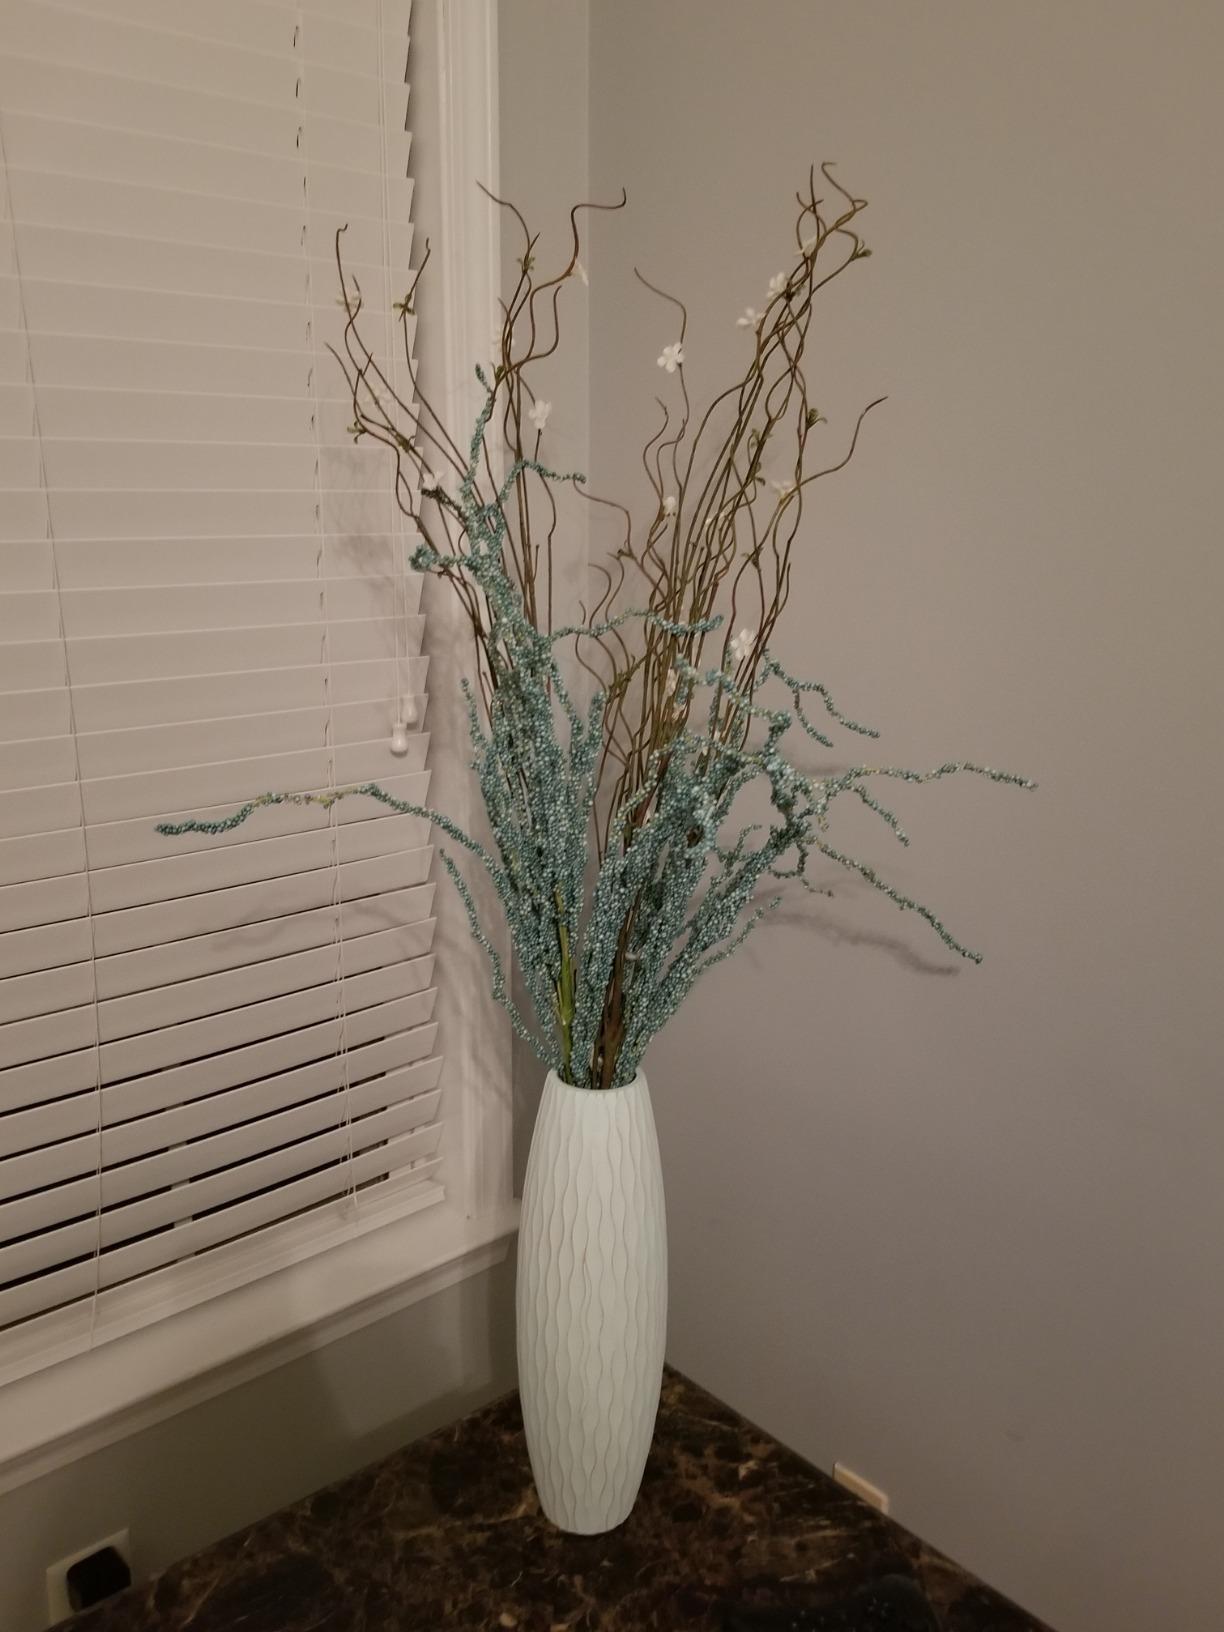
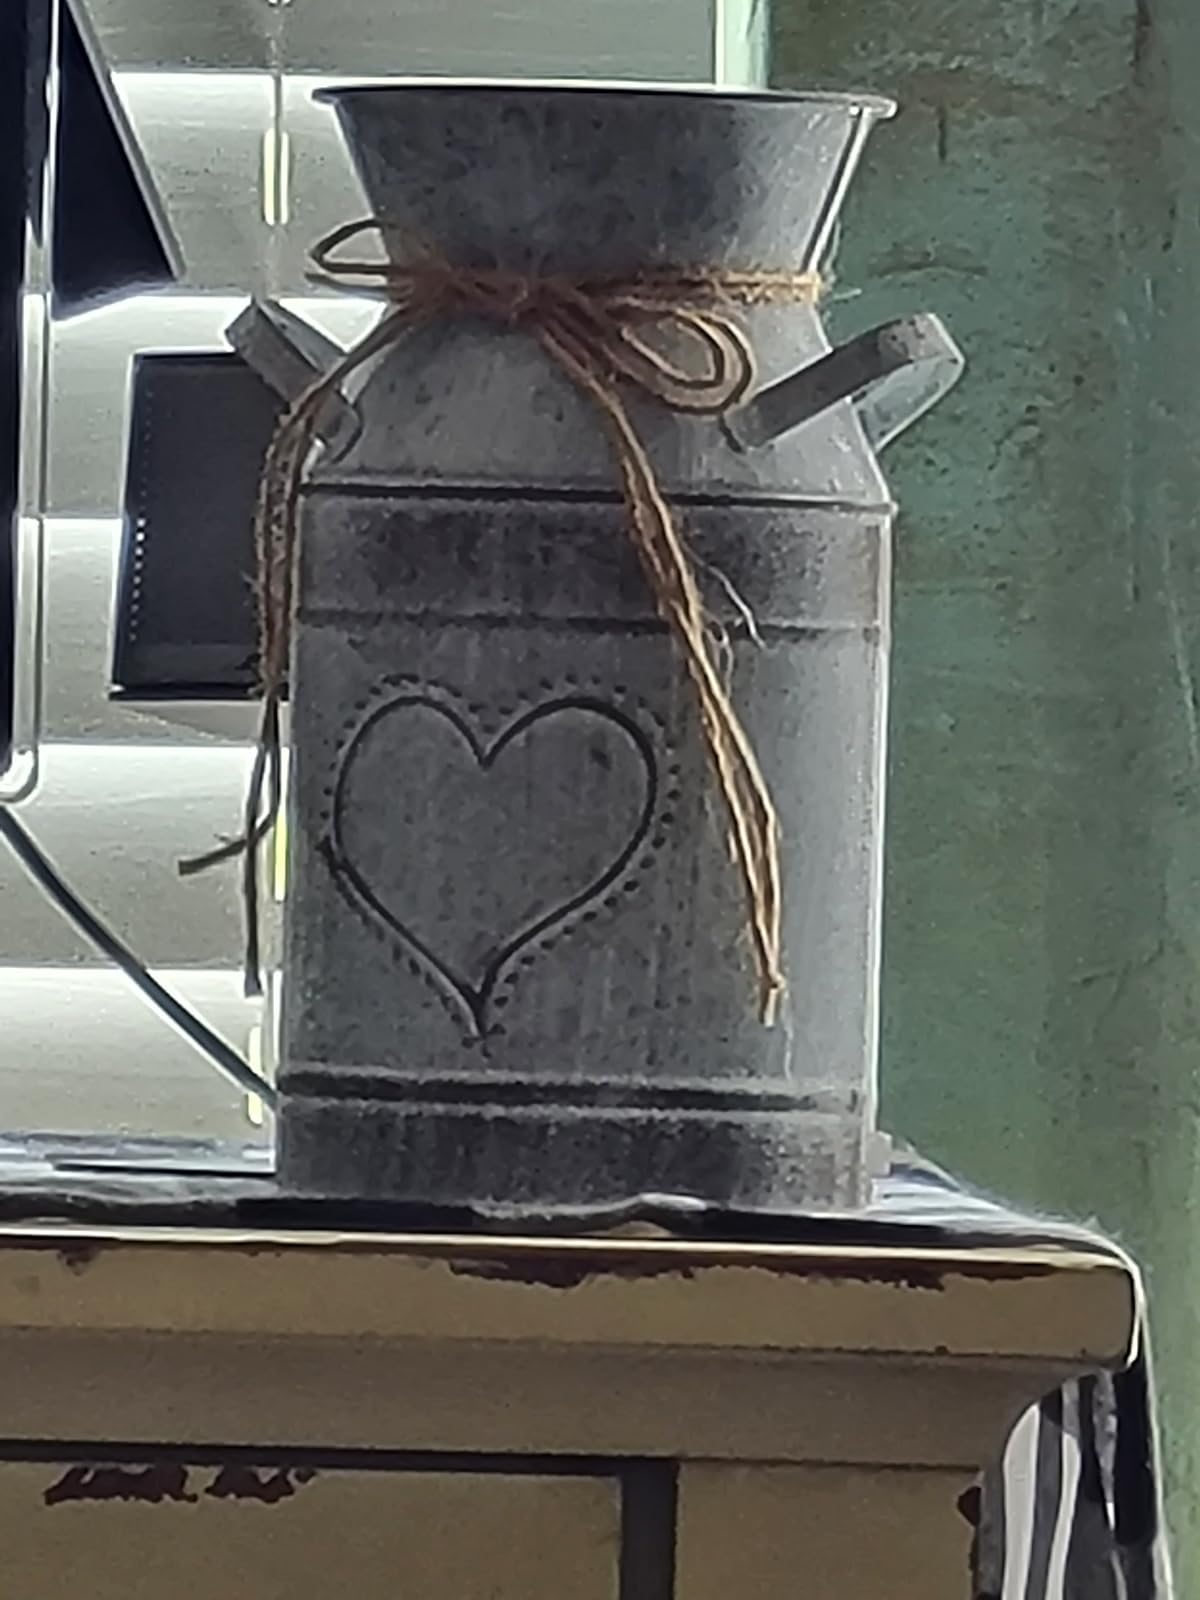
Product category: vase
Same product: no